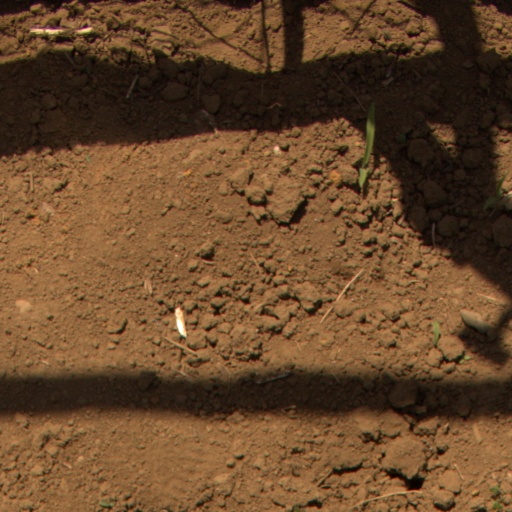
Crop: Jerusalem artichoke